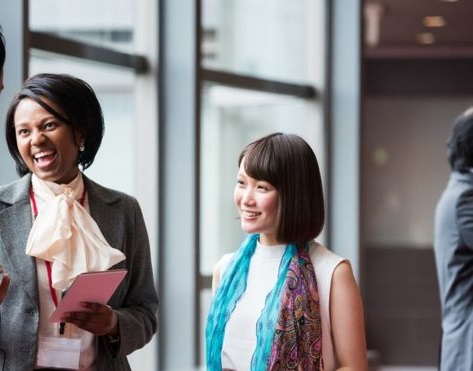
Gender: women